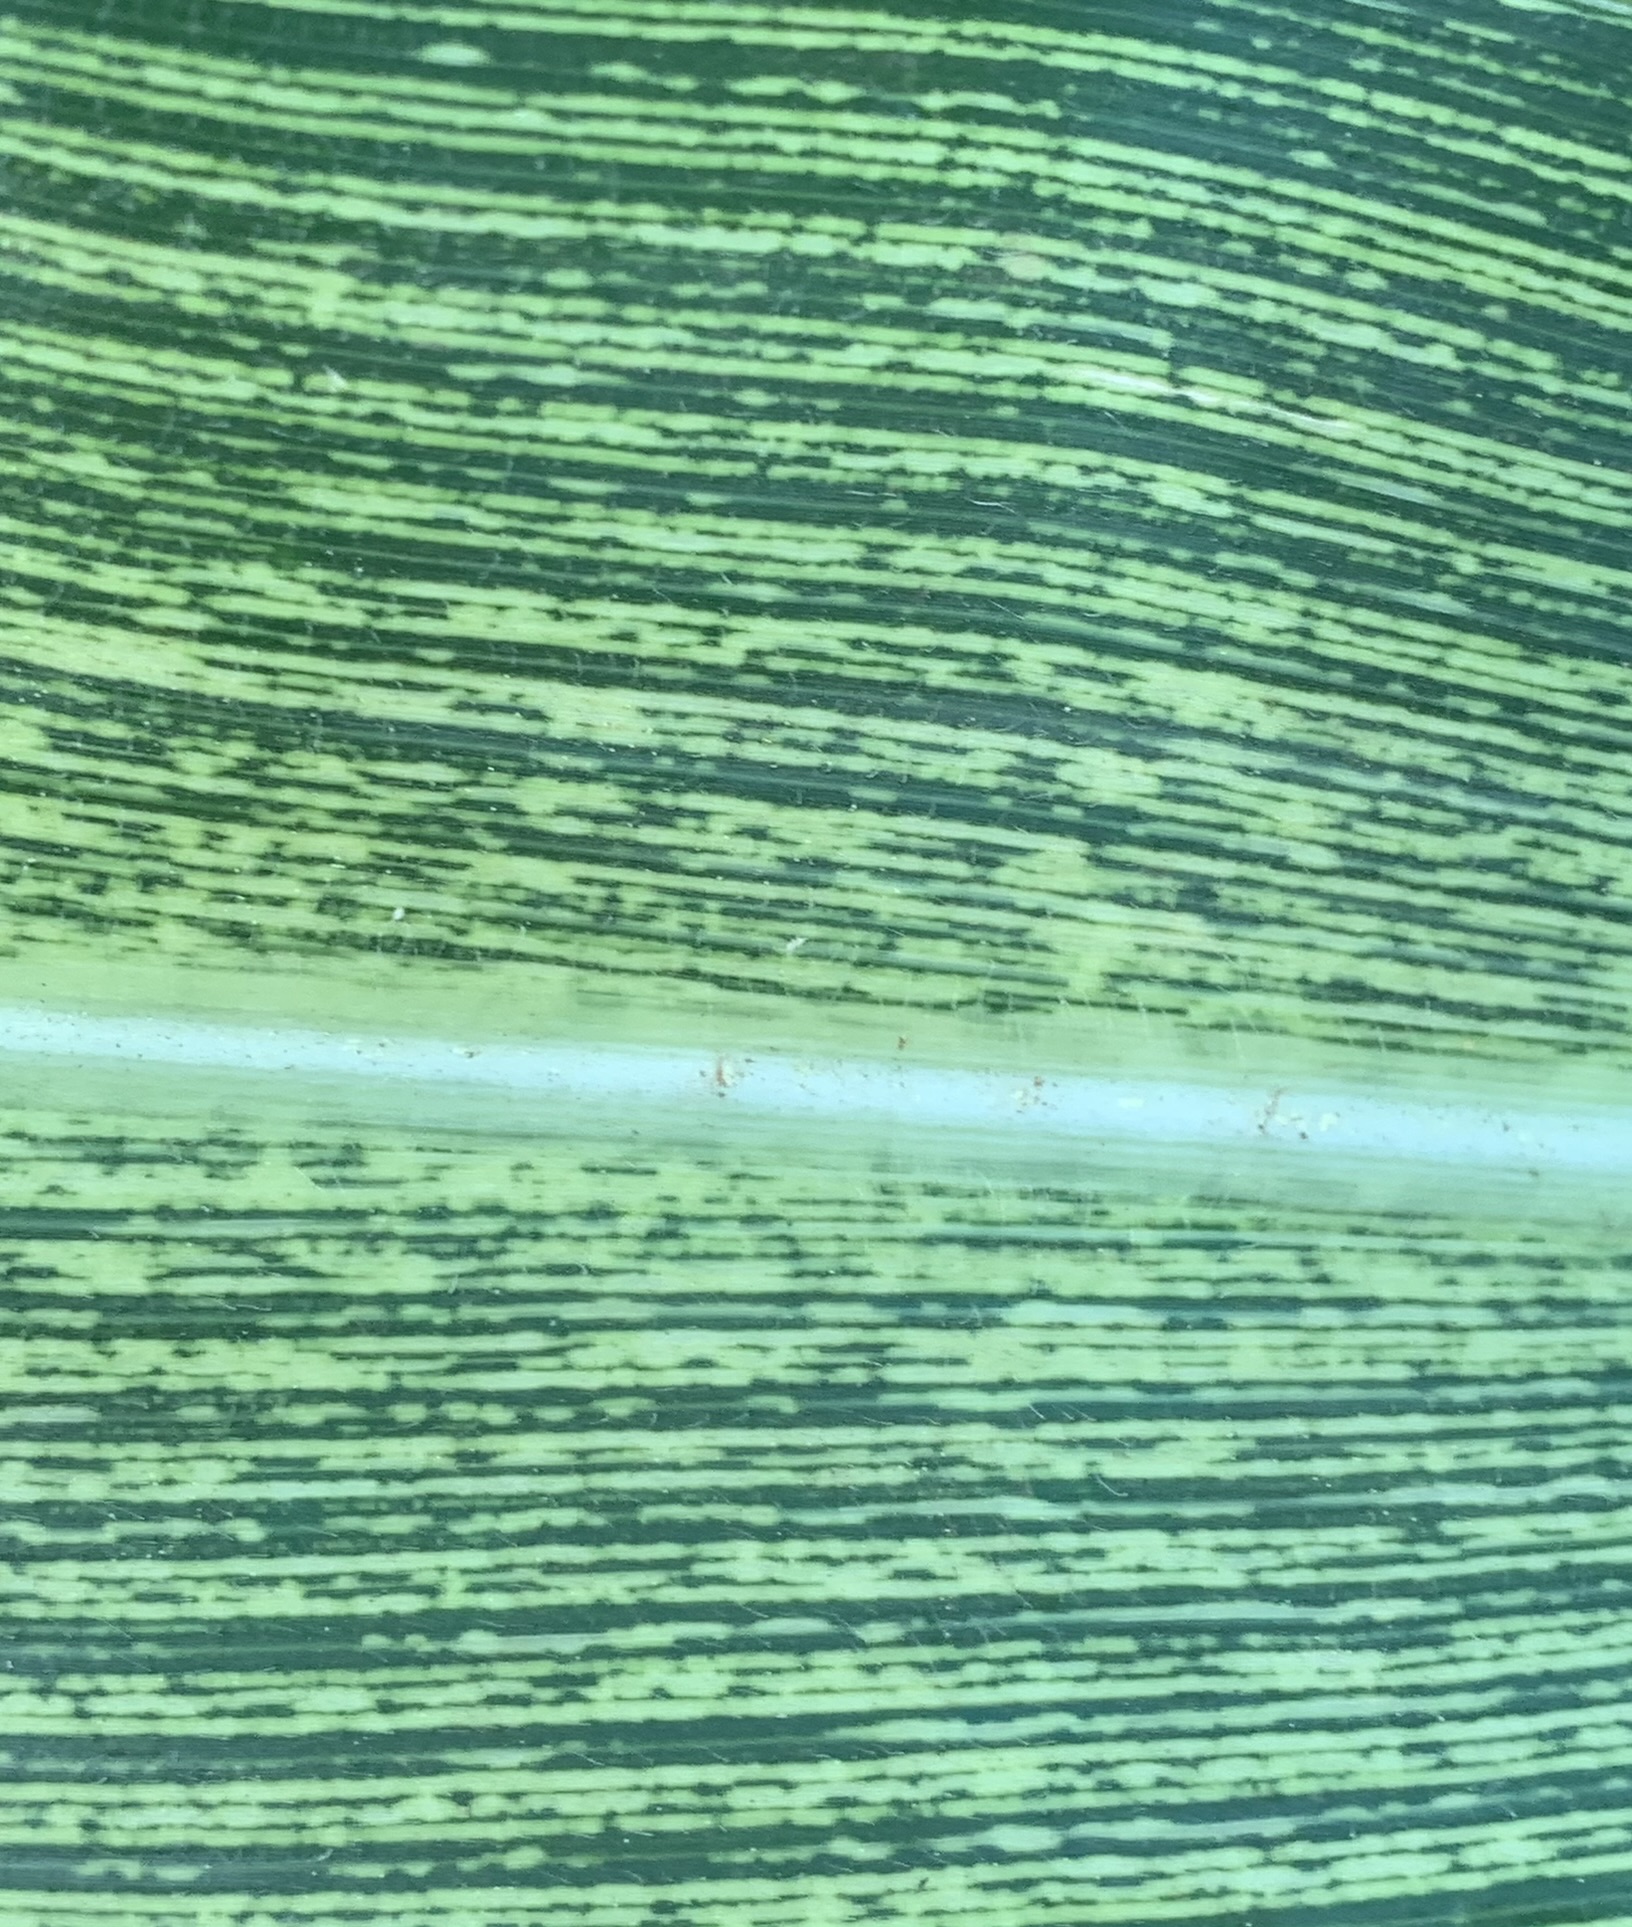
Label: MSV